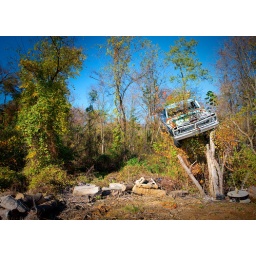
AS I SEE IT - truck in tree